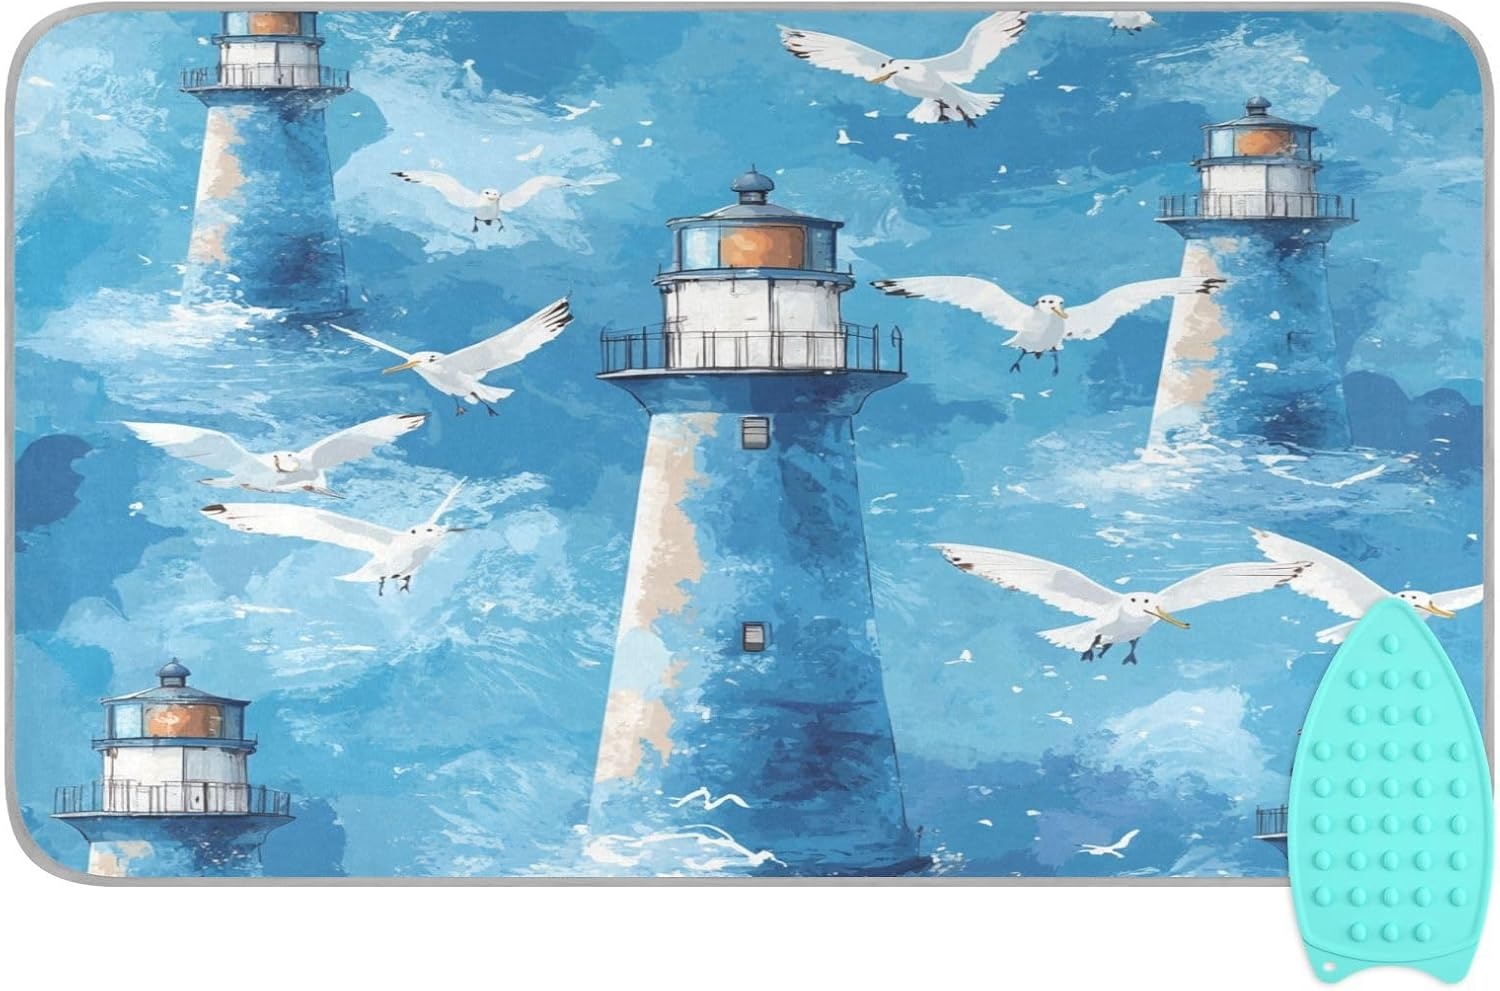
Watercolor Blue Lighthouses and Seagulls Ironing Mat Thickened Ironing Blanket Travel Portable Double-Side Using Ironing Pad Travel Isolate Heat Pad Cover for Washer Dryer Table Top Countertop
Overview Brand : QwThum Color : Watercolor Blue Lighthouses and Seagulls Product Dimensions : 47.2"L x 27.6"W x 0.3"H Manufacturer : QwThum About this item Ideal Size : Measuring 27.6x47.2 inches, this ironing mat is perfect for home use and equally suitable for travel. The foldable design allows it to be compactly rolled up, saving valuable space in your wardrobe or suitcase. Whether at home or on the go, it's the perfect choice for keeping your clothes crisp and neat Premium Quality Material: Crafted from high-quality cotton and heat-resistant fabric with silver quilting, our ironing blanket protect your clothes and ensures your cloth tabletop stay safe from heat damage Double-Sided Usage: Our ironing mat offers the convenience of being double-sided.one side without square stitching on the surface-will not leave a square imprint on the clothes,suitable for thin clothes like shirts.Quilted mat can handle everything from touch-ups to large jobs with ease Package Includes: Include a ironing board and a silicone iron rest pad,The pad's raised surface aids in heat dissipation, and its detachable design allows you to safely place，ensure protect the counter top,a reliable and easy way to store a hot iron on tabletops, counter tops or storage area Use Widely : Suitable for use on any flat surface, such as tabletops, washer or dryer tops, marble countertops, in compact spaces, RVs, or during travel. It also serves as a heat-resistant cover pad, protecting surfaces from dust, scratches and minor damages
Brand: QwThum
Category: Home & Garden > Household Supplies > Laundry Supplies > Ironing Board Pads & Covers > Ironing Board Pads